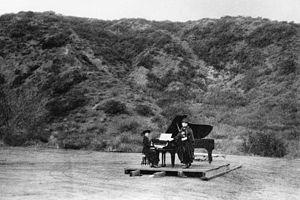
Le Hollywood Bowl est un théâtre moderne d'une capacité de 17 376 places accueillant des spectacles de plein air sur les hauteurs de Hollywood, à Los Angeles en Californie.